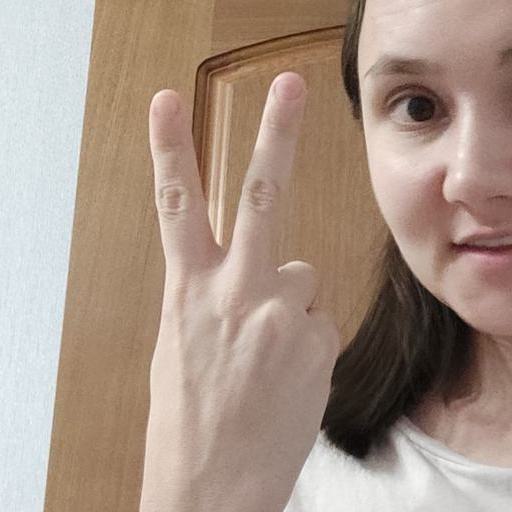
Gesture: peace_inverted